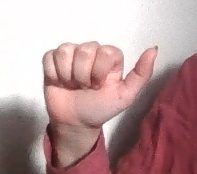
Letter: dhad